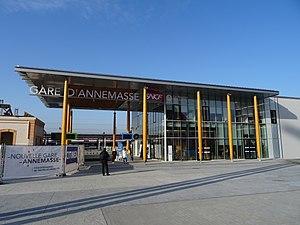
Bâtiment voyageurs et entrée de la gare d'Annemasse.
Annemasse est une commune française située dans le département de la Haute-Savoie, en région Auvergne-Rhône-Alpes. La ville se trouve à la frontière franco-suisse, au sud-ouest du lac Léman, dans l'aire urbaine de Genève-Annemasse et l'agglomération du Grand Genève. Il s'agit d'un chef-lieu de canton.
La gare d'Annemasse est une gare ferroviaire française de la SNCF implantée à proximité du centre de la ville d'Annemasse, dans le département de la Haute-Savoie, en région Auvergne-Rhône-Alpes. La gare est mise en service en 1880, par la Compagnie des chemins de fer de Paris à Lyon et à la Méditerranée. Elle est située sur les lignes d'Aix-les-Bains-Le Revard à Annemasse, de Longeray-Léaz au Bouveret et du CEVA. La gare est desservie par des TGV inOui, et par des trains TER Auvergne-Rhône-Alpes, Léman Express et RegioExpress.